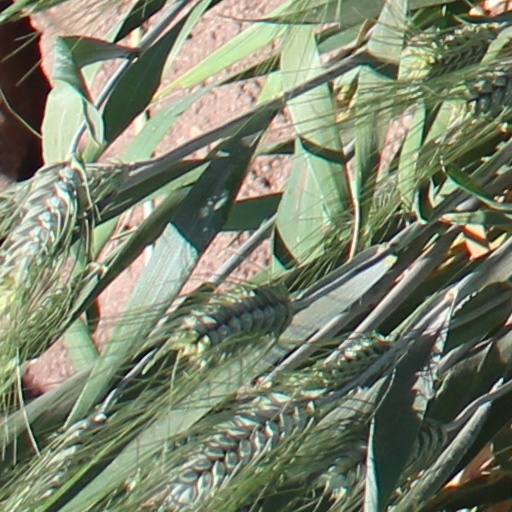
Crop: wheat